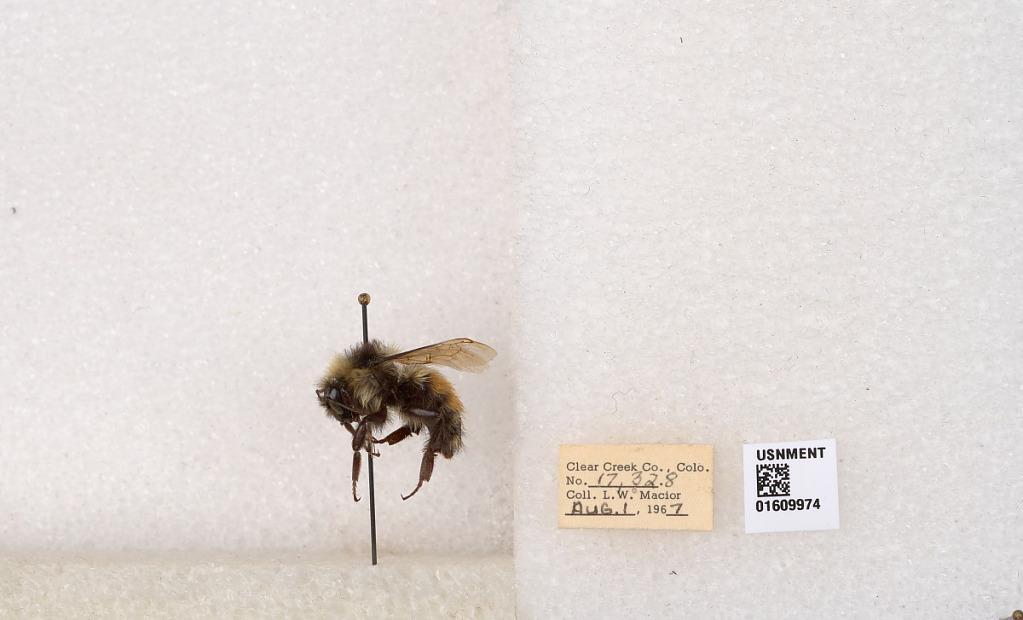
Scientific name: Bombus (Pyrobombus) sylvicola Kirby
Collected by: L. Macior
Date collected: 1967-8-1
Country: United States
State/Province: Colorado
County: Clear Creek
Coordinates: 39.6856, -105.645